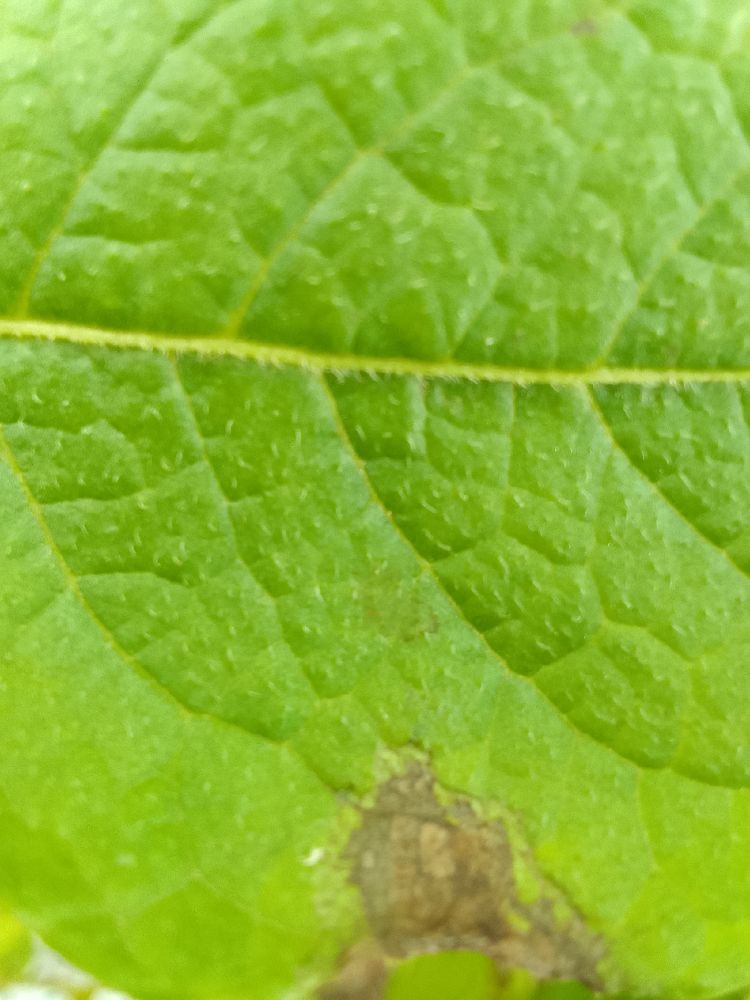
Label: Late blight